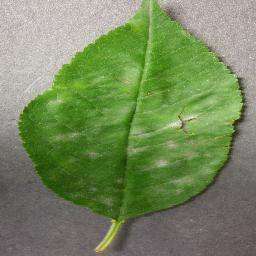
Label: Cherry___Powdery_mildew